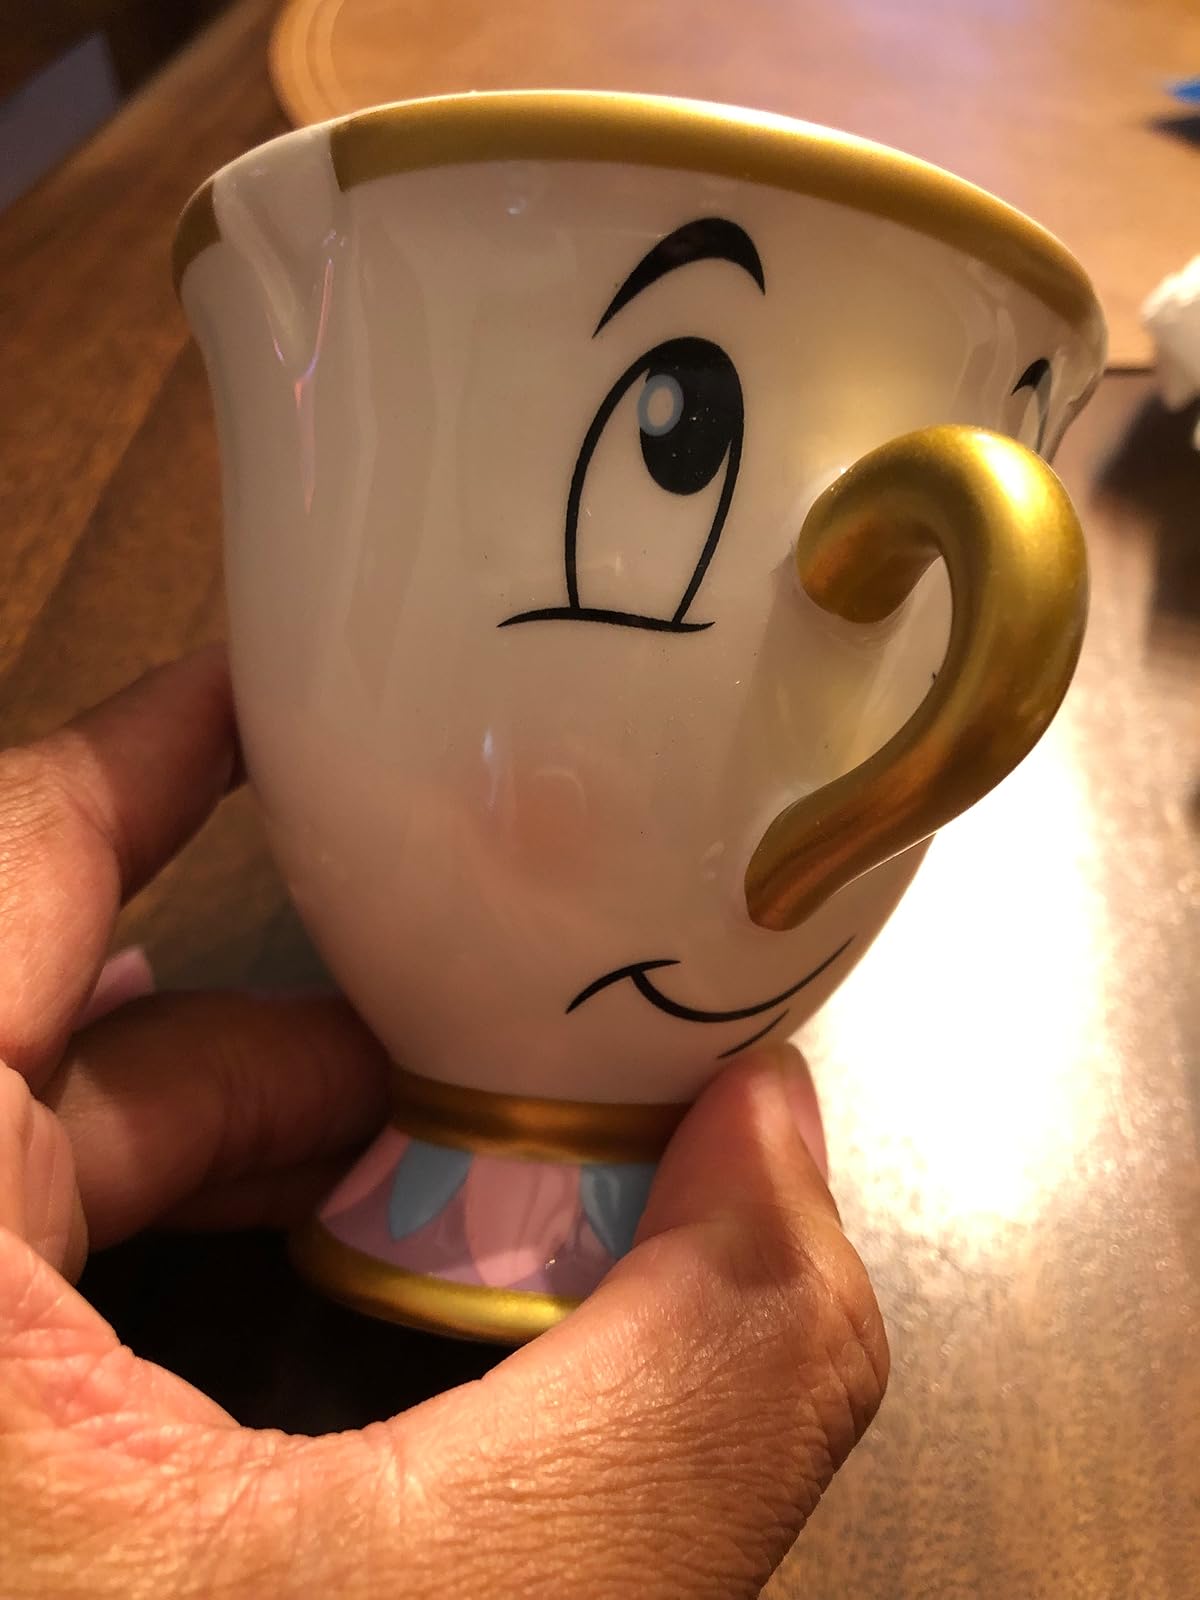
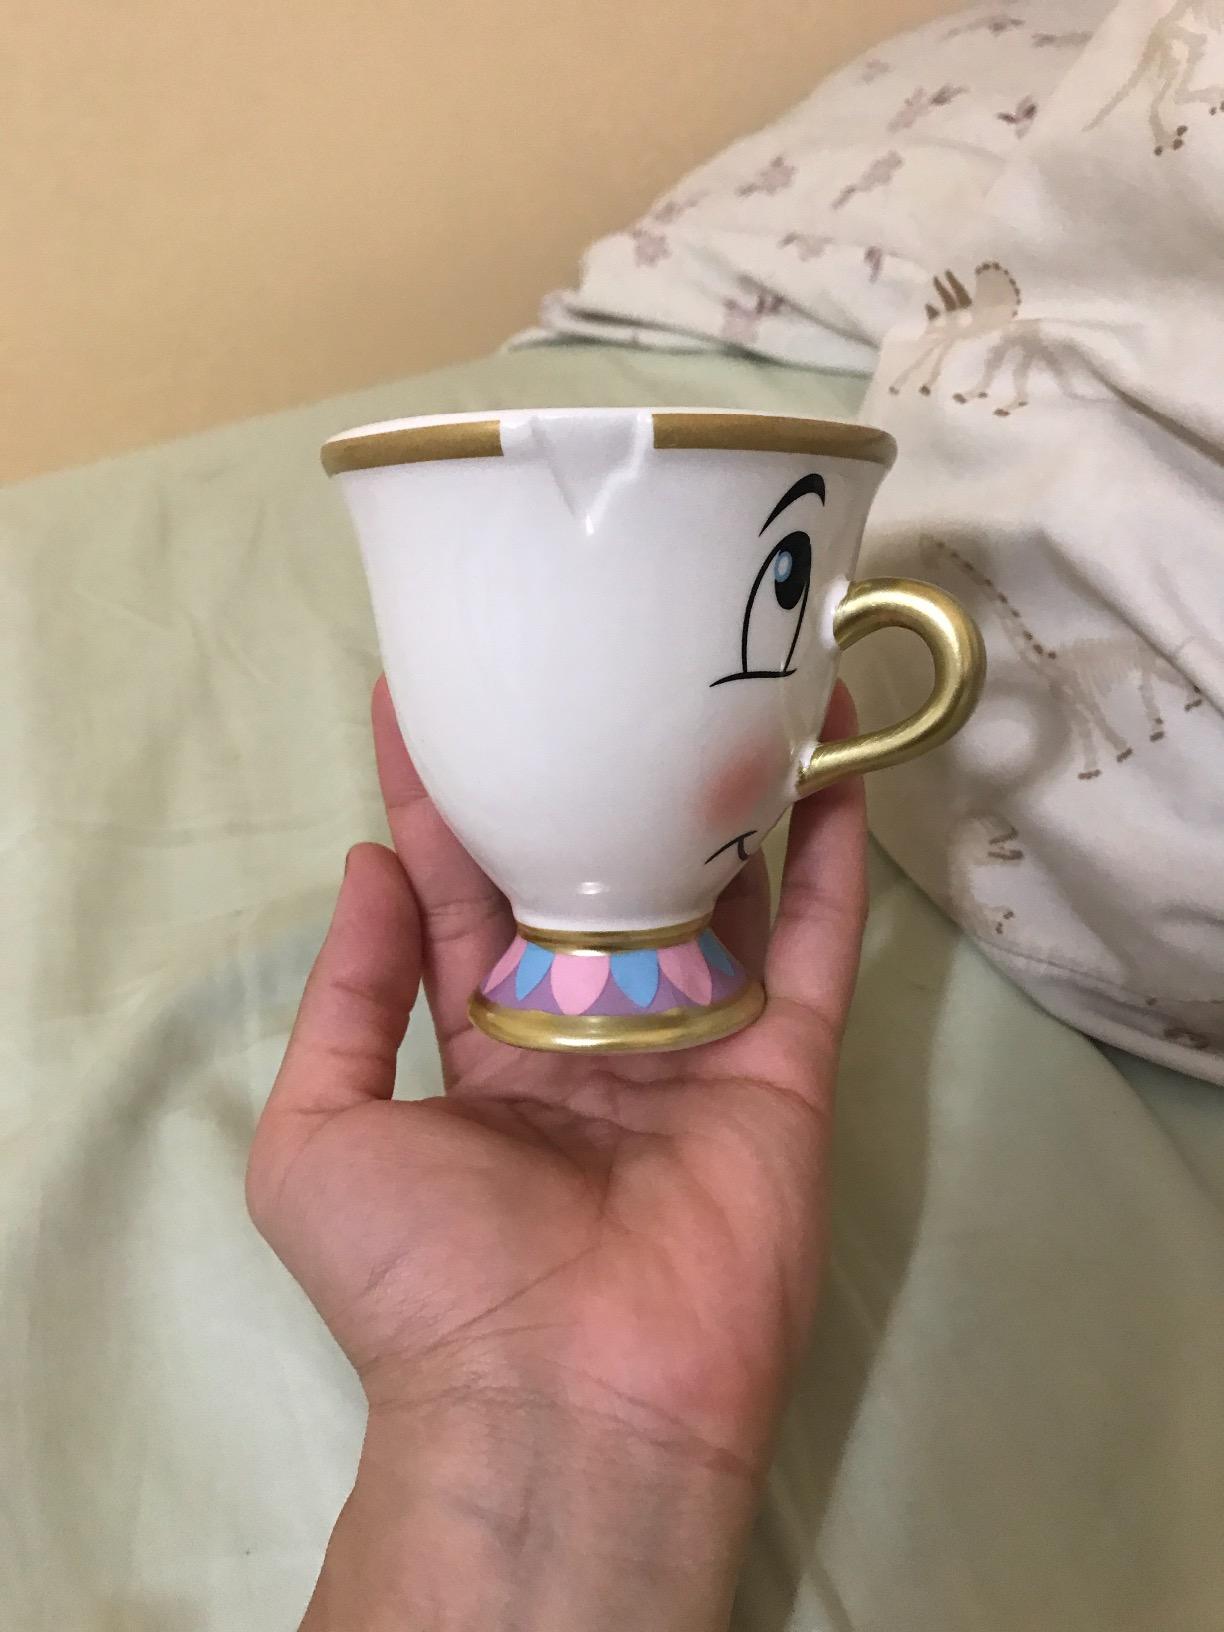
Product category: items_mug
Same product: yes